Walter Van Beirendonck

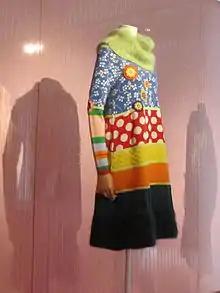
Dress inspired by Hui'an women of Quanzhou, China, exhibited ModeMuseum, Antwerp, 2011

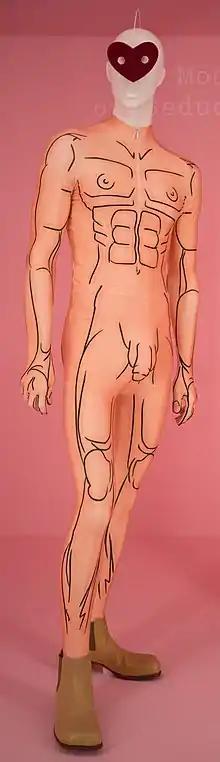
2009 catsuit by Van Beirendonck on display at the Metropolitan Museum of Art's exhibit ""

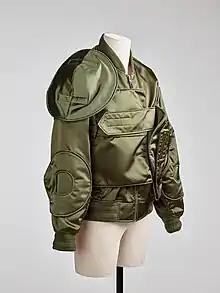
Man's jacket, Fall-Winter 2017 (RISD Museum)

Walter Van Beirendonck (born 4 February 1957) is a Belgian fashion designer. He was the head of the fashion department at the Royal Academy of Fine Arts Antwerp until 2022.